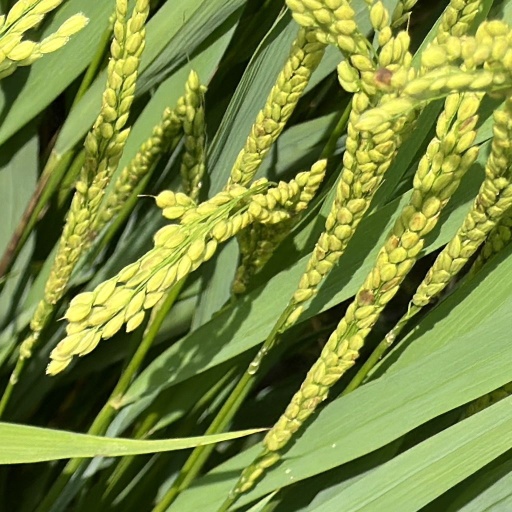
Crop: rice